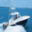
Label: ship